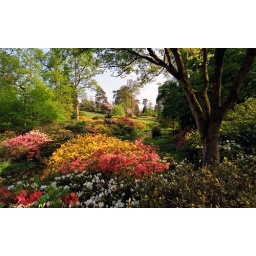
Leonardslee Gardens, West Sussex, UK | Multi-colored flowering azaleas under tree near lake (3 of 19)